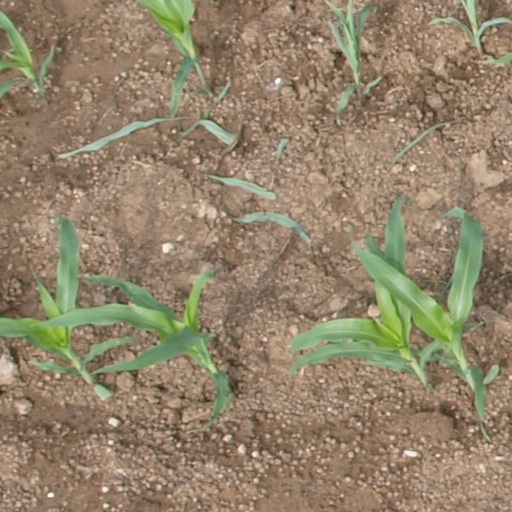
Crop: maize; corn